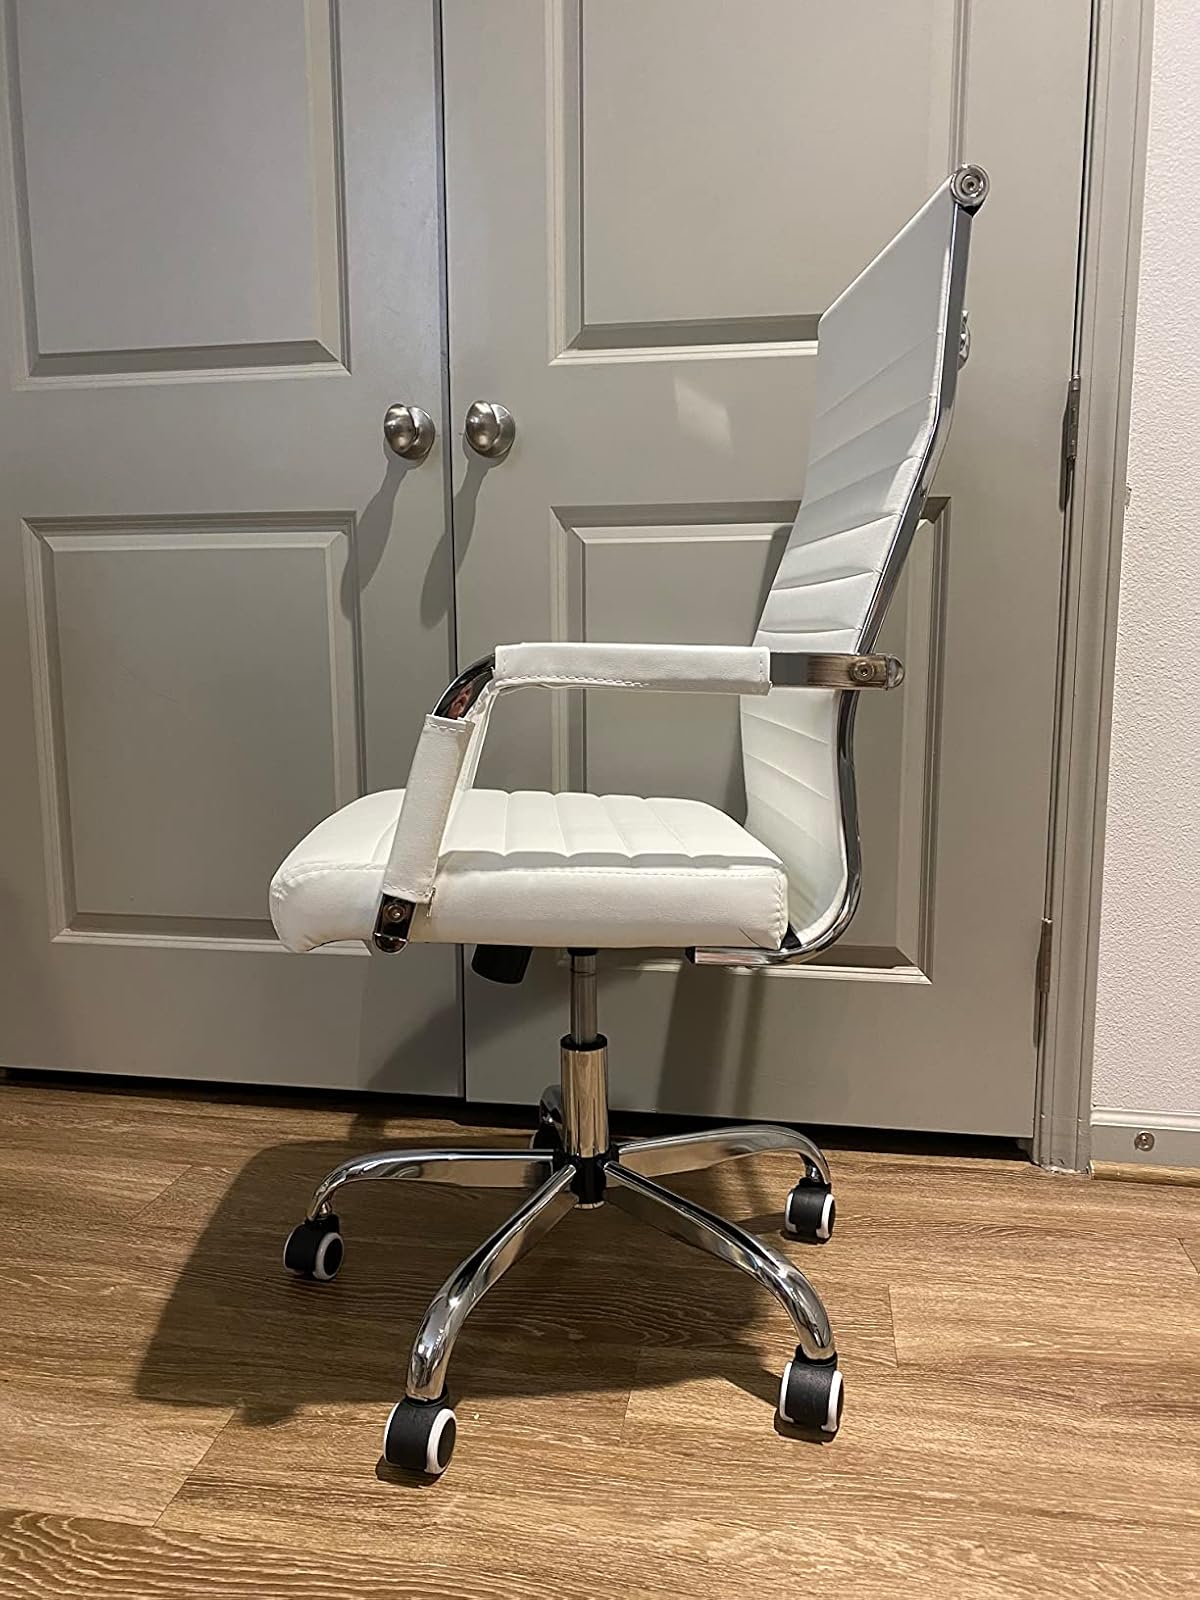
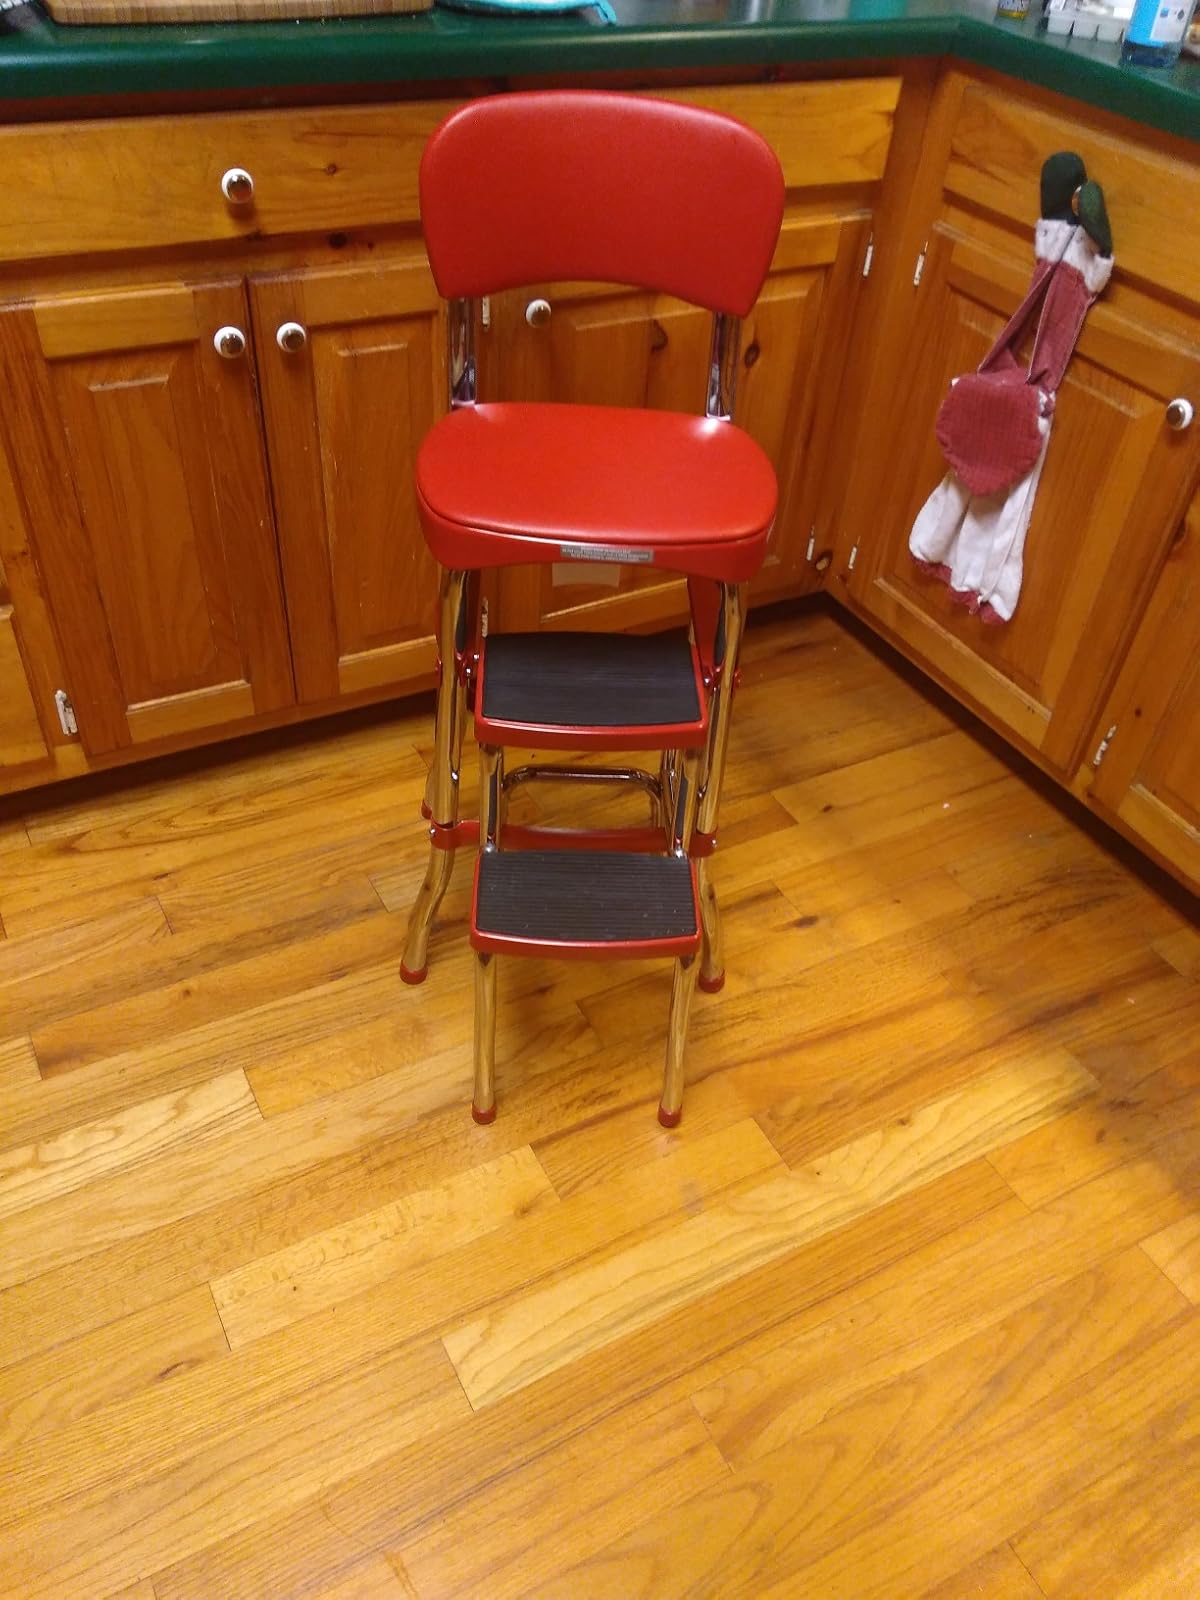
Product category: items_chair
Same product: no